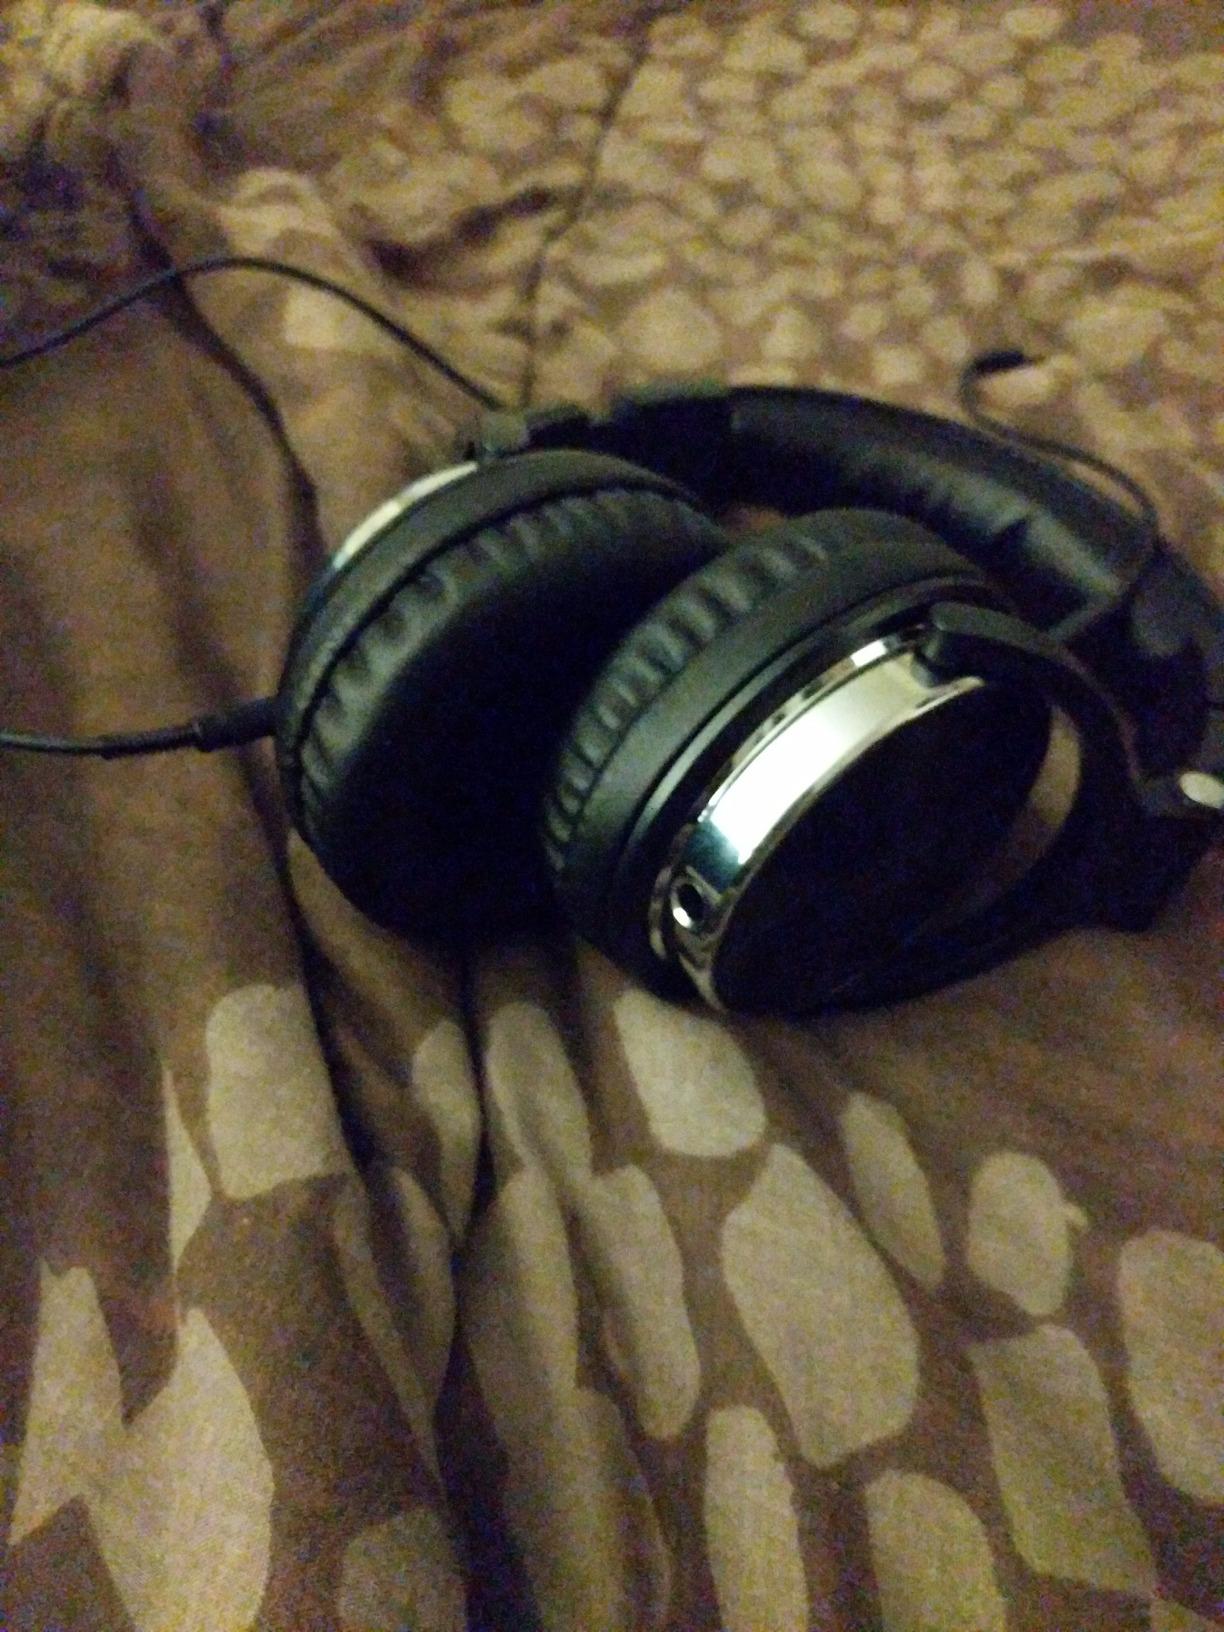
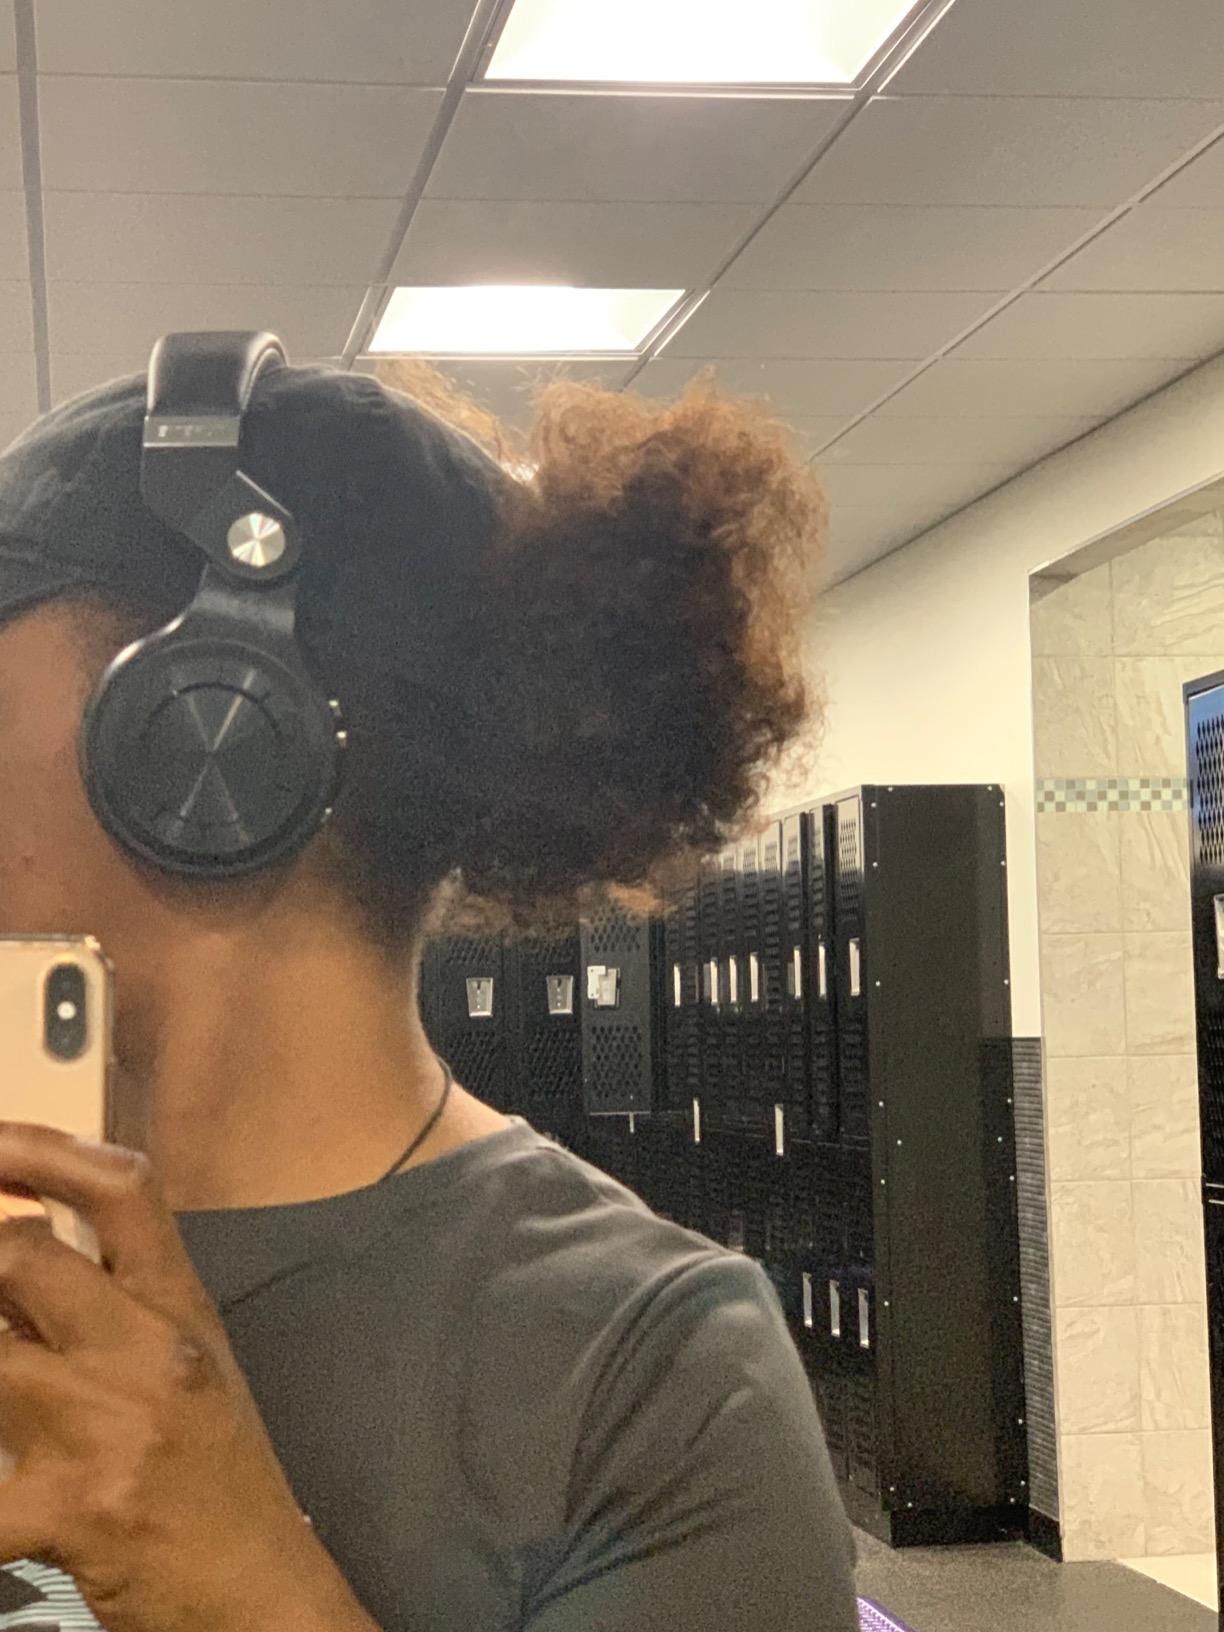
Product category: headphones
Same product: no